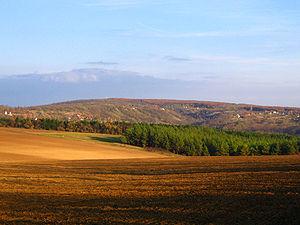
La Zone de protection paysagère du massif de Gödöllő est une aire protégée située dans le comitat de Pest, à proximité de Gödöllő, et dont le périmètre est géré par le Parc national Duna-Ipoly.